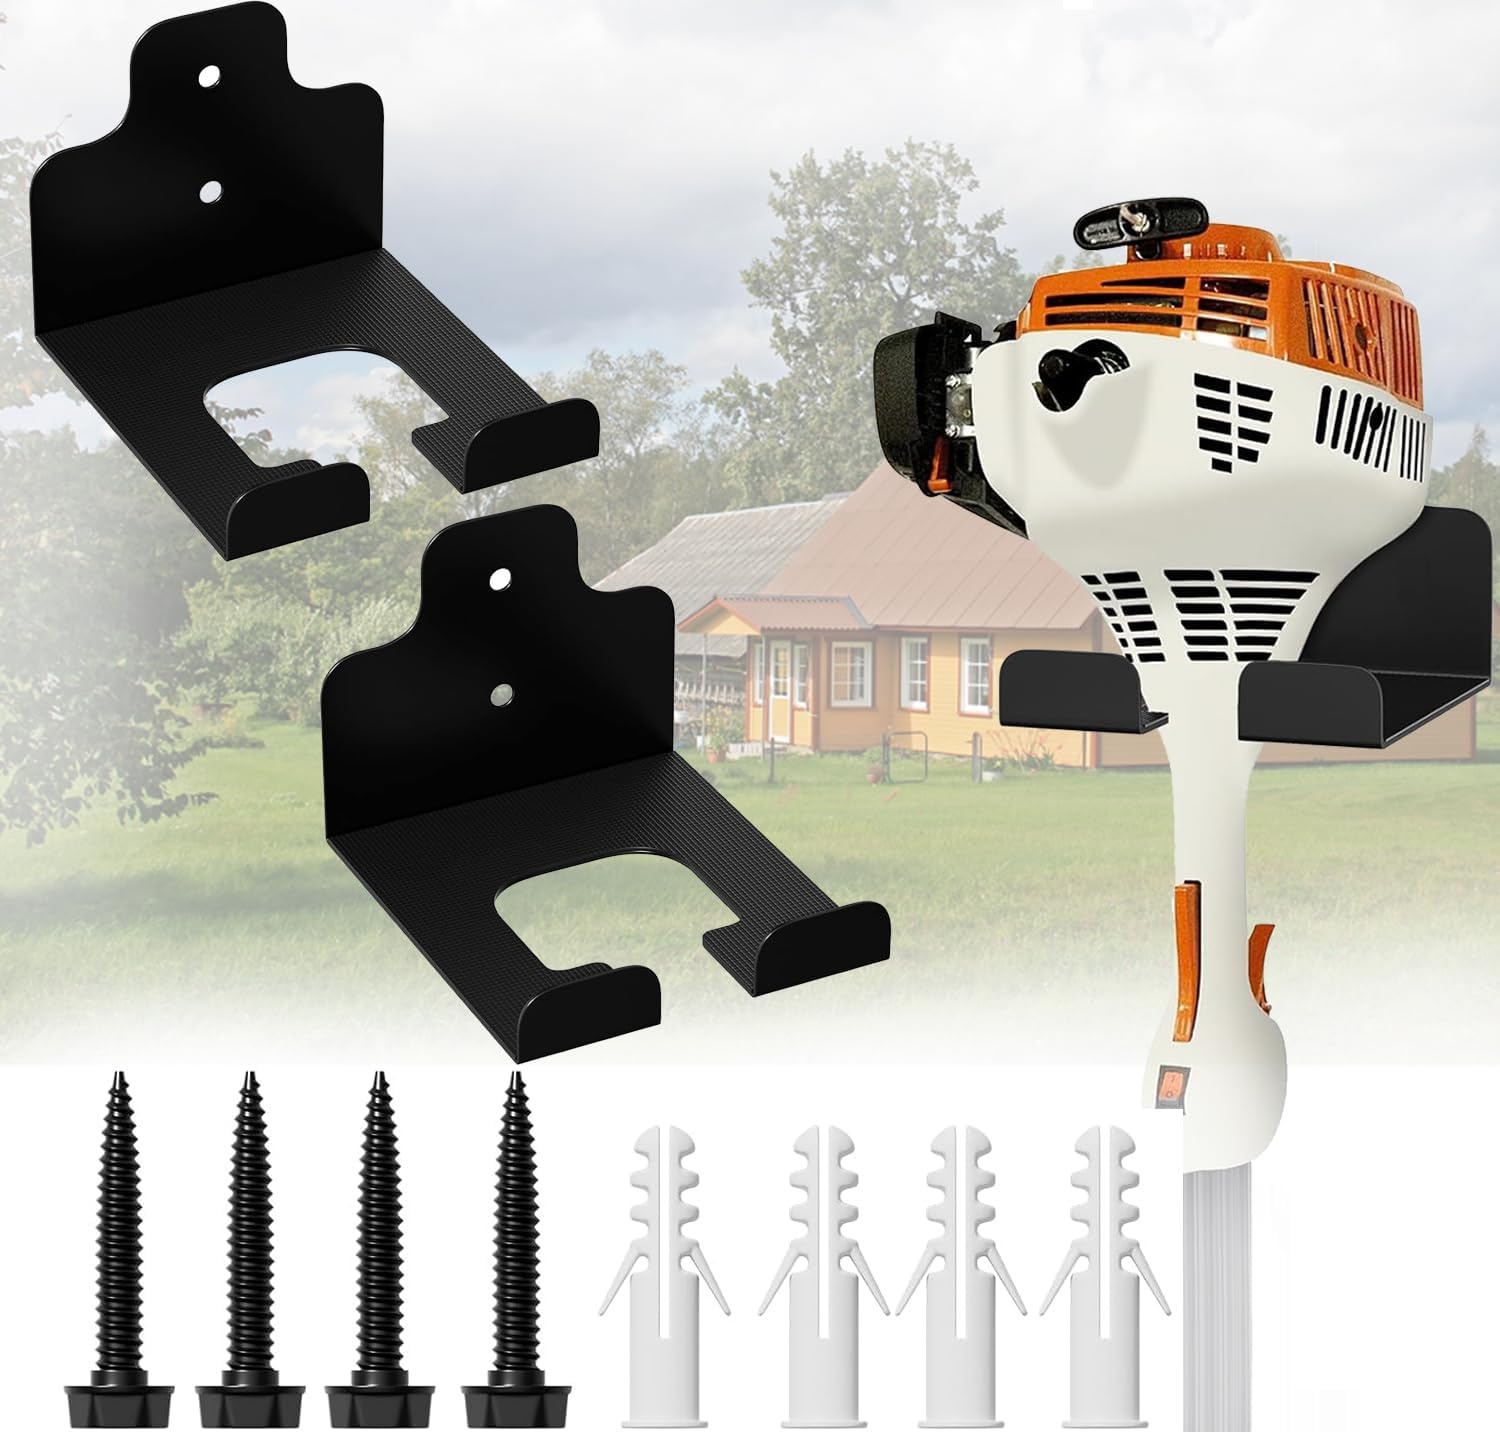
2 PCS Garage Organizer Trimmer Rack, Wall Mounted Tool Hanger for Grass Trimmer, Hedge Trimmer, Weed Whackers & Garden Tools – Heavy Duty, Space-Saving, Anti-Rust Storage Rack for Garage & Home
Overview Material : Alloy Steel Color : 2 Packs Special Feature : Detachable Product Dimensions : 6.02"D x 5.3"W x 4.3"H Shelf Type : Hanging Shelf About this item 【Versatile & Space-Saving Garage Organizer】This wall-mounted tool rack securely holds weed whackers, grass trimmers, hoses, power tools, and more! Perfect for garages, gardens, basements, or warehouses, its multi-purpose design maximizes vertical storage, keeping your space clutter-free. 【Quick & Secure Installation】Install this heavy-duty tool hanger on any wall in minutes! The need-to-drill design ensures a stable hold for tools of all sizes, saving time while organizing your garage or garden efficiently. 【Industrial-Grade Durability】Made from thickened steel with high load-bearing capacity, this garage organizer resists bending, cracking, or breakage. 【Anti-Rust & Scratch-Proof Protection】Features a matte anti-rust coating on hooks and frame, ideal for humid environments. Soft protective pads prevent scratches on tools, ensuring long-lasting equipment condition. 【Compact Yet High-Capacity Design】Optimize floor space by storing tools vertically! Holds multiple trimmers, hoses, or power tools at once—ideal for homeowners, gardeners, and DIYers seeking a tidy storage solution.
Brand: Wildflower Garden
Category: Home & Garden > Lawn & Garden > Outdoor Power Equipment Accessories > Weed Trimmer Accessories